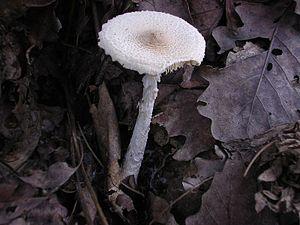
La Lépiote en bouclier est un champignon agaricomycète du genre Lepiota et de la famille des Agaricaceae.